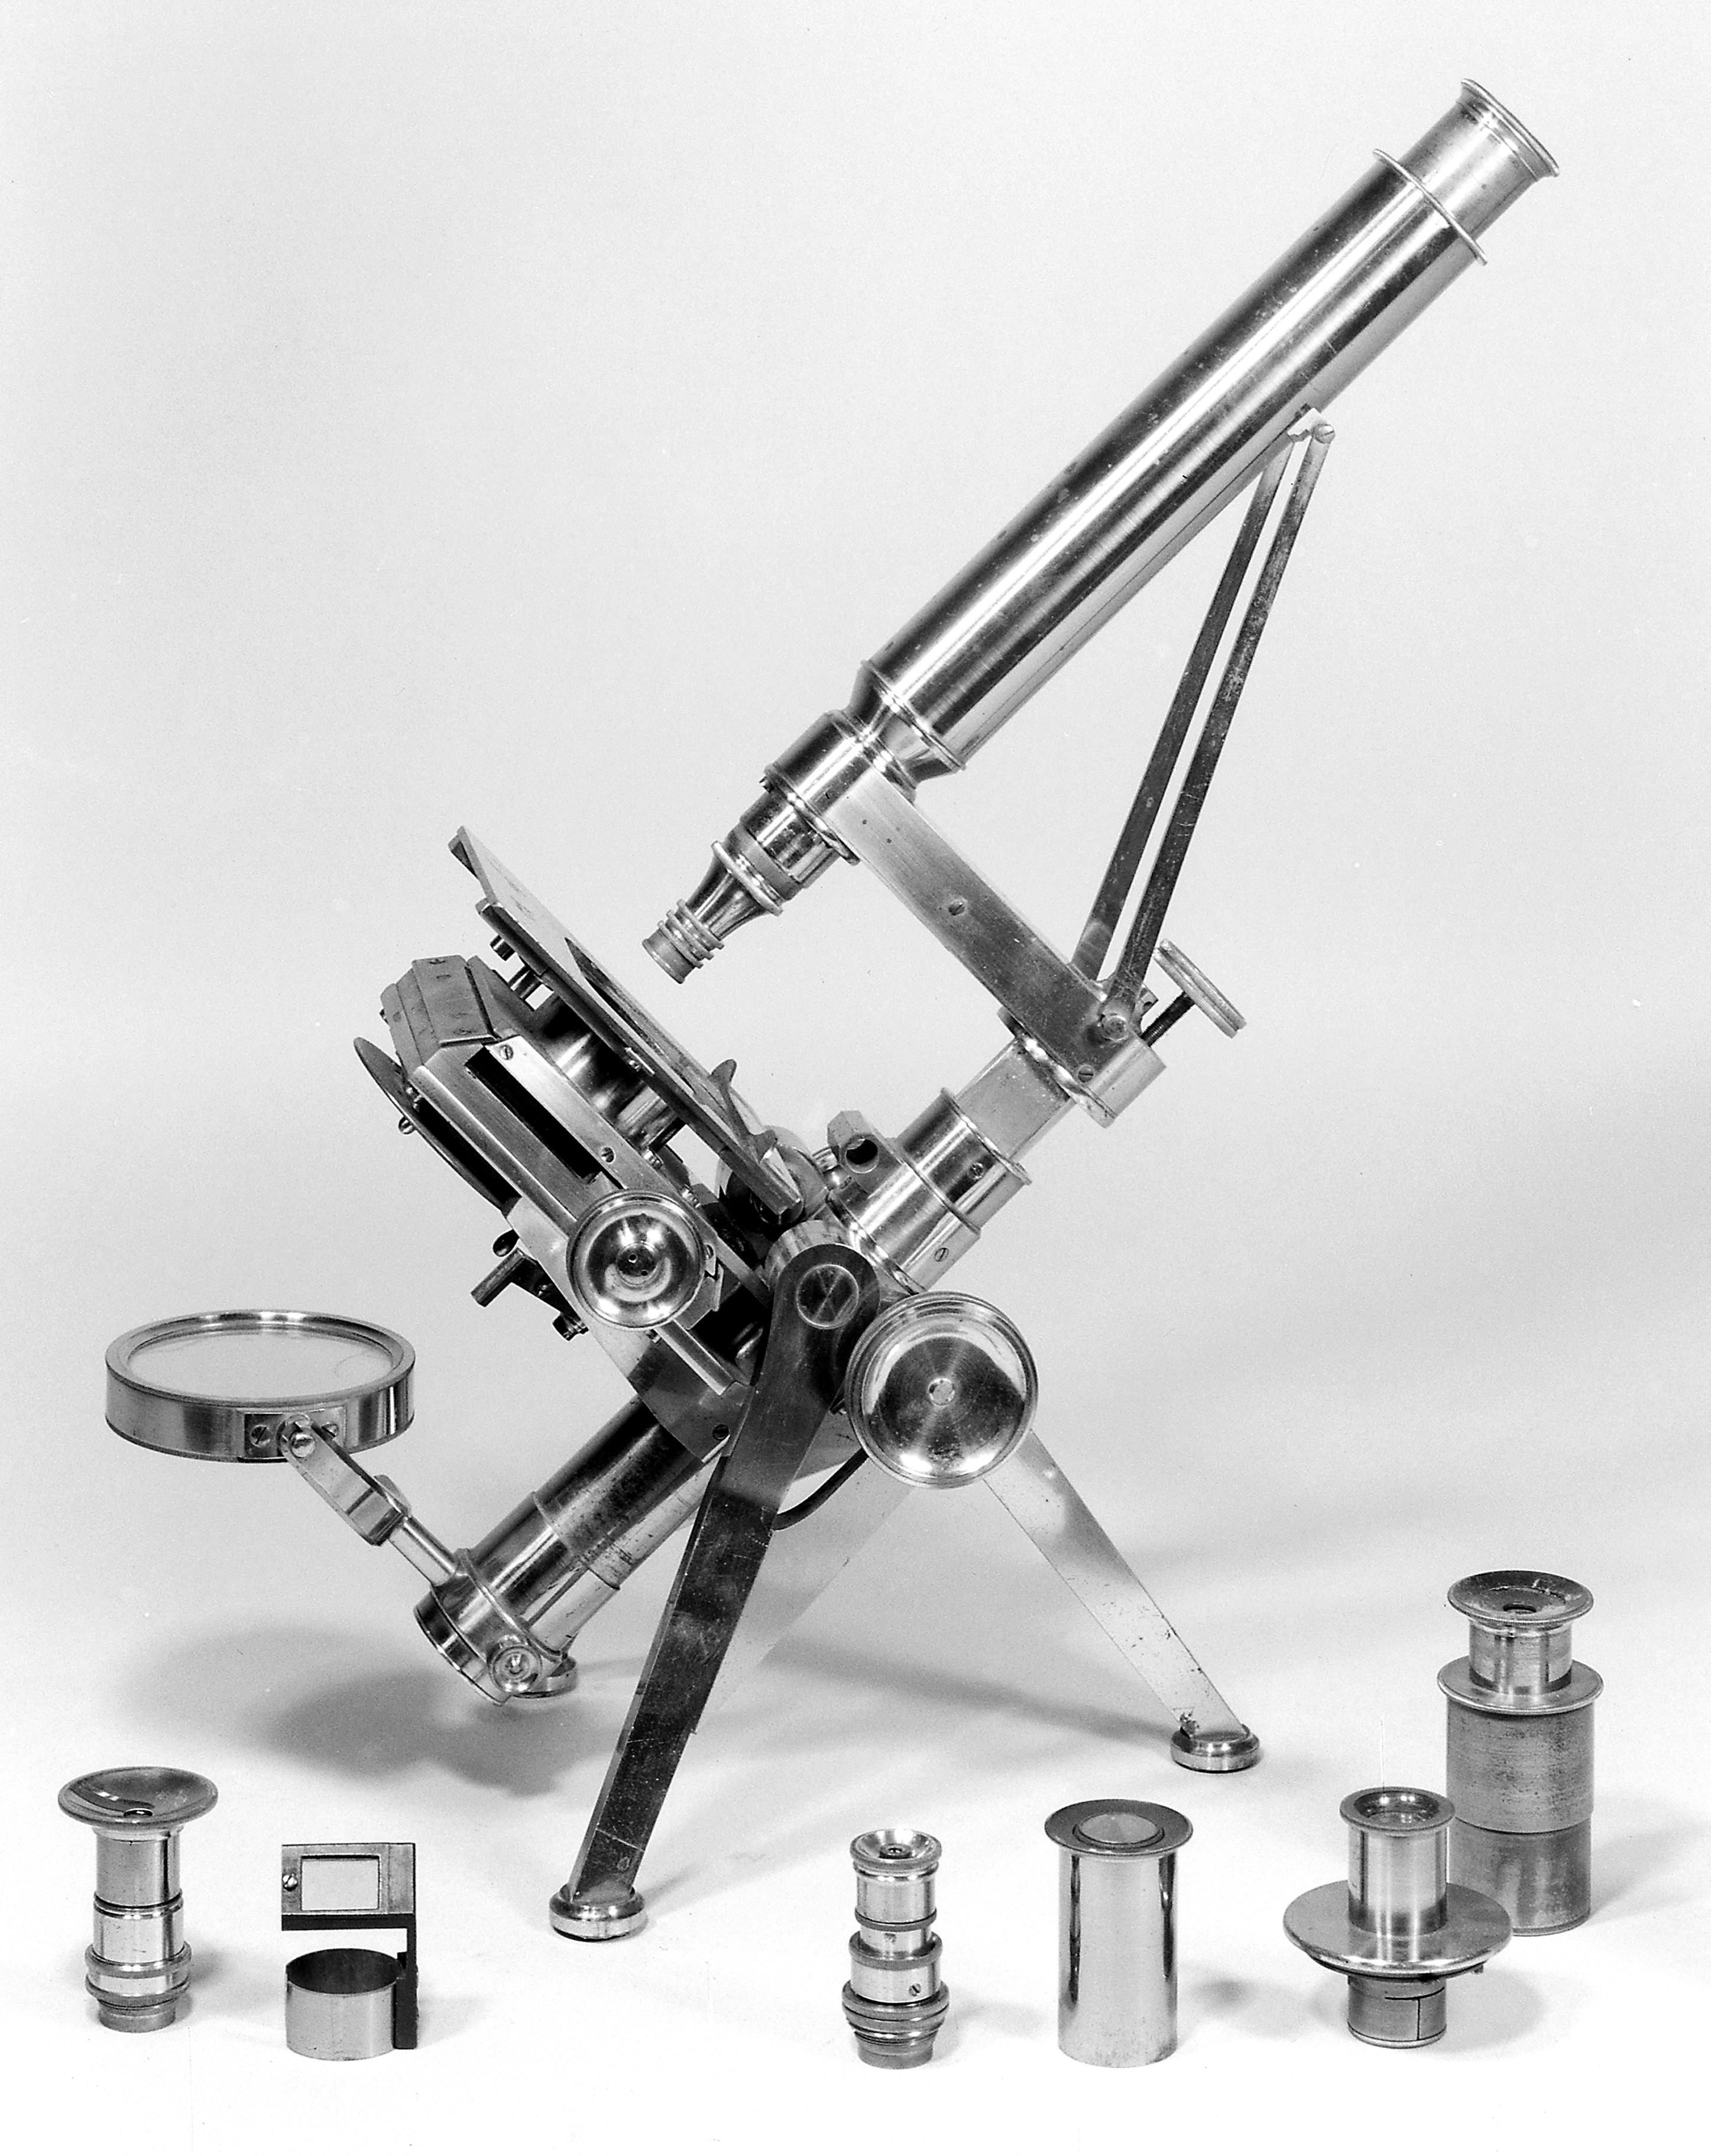
Achromatic microscope by Powell and Lealand. A research instrument of the period. Wellcome Images Keywords: Powell and Lealand; science/microscopes, monochrome black-and-white photograph
Specialty: lab-equipment
Image credit: "Achromatic microscope by Powell and Lealand, 1849. Wellcome M0018156", wikimedia:Microscopes via Wikimedia Commons, licensed cc-by-4.0. Source: https://upload.wikimedia.org/wikipedia/commons/1/18/Achromatic_microscope_by_Powell_and_Lealand%2C_1849._Wellcome_M0018156.jpg